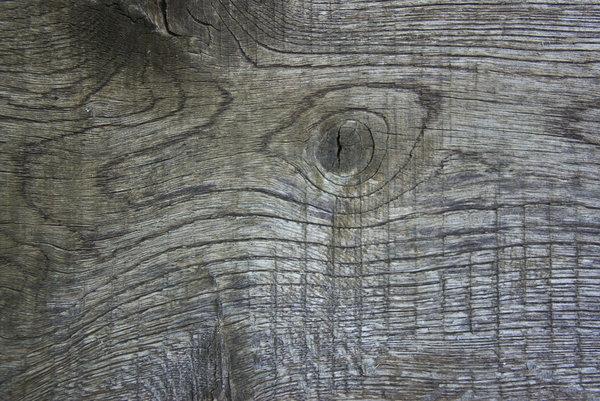
Texture: porous